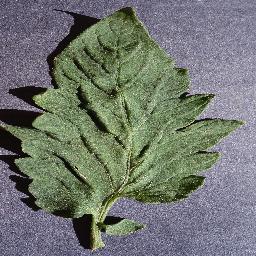
Label: Tomato___healthy